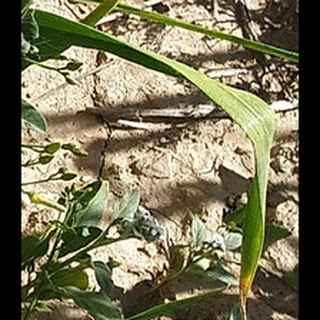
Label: healthy_wheat